U.S. Route 12 in Idaho

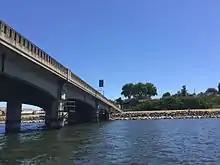
Eastbound US-12 entering Idaho at Lewiston, crossing the Snake River

US-12 enters Idaho at the Washington state line in Lewiston, Nez Perce County, crossing the Snake River at the state line. It heads east through Lewiston, turning north to cross the Clearwater River on the Clearwater Memorial Bridge. It then intersects State Highway 128 (SH-128) and turns east to overlap US-95 along a limited-access section with two lanes traveling each direction. The overlapped highways run east along the north bank of the Clearwater River for , leaving Lewiston and entering the Nez Perce Indian Reservation before separating.